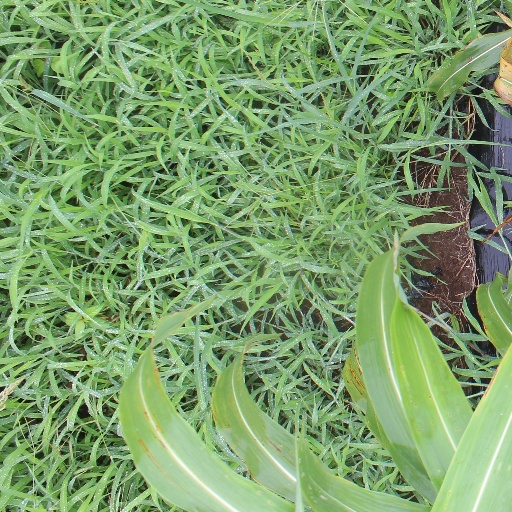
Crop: sorghum